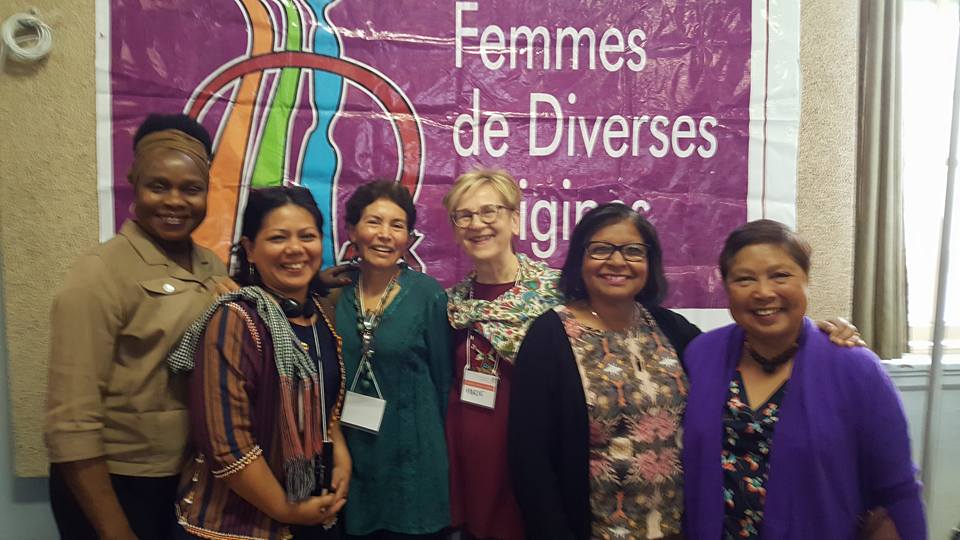
Gender: women